Arthur Olsen (boxer, born 1907)

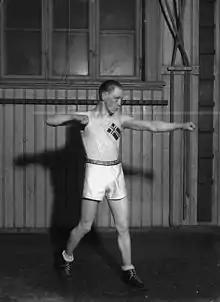

Arthur Olsen (March 19, 1907 – October 17, 1943) was a Norwegian boxer who competed in the 1928 Summer Olympics.